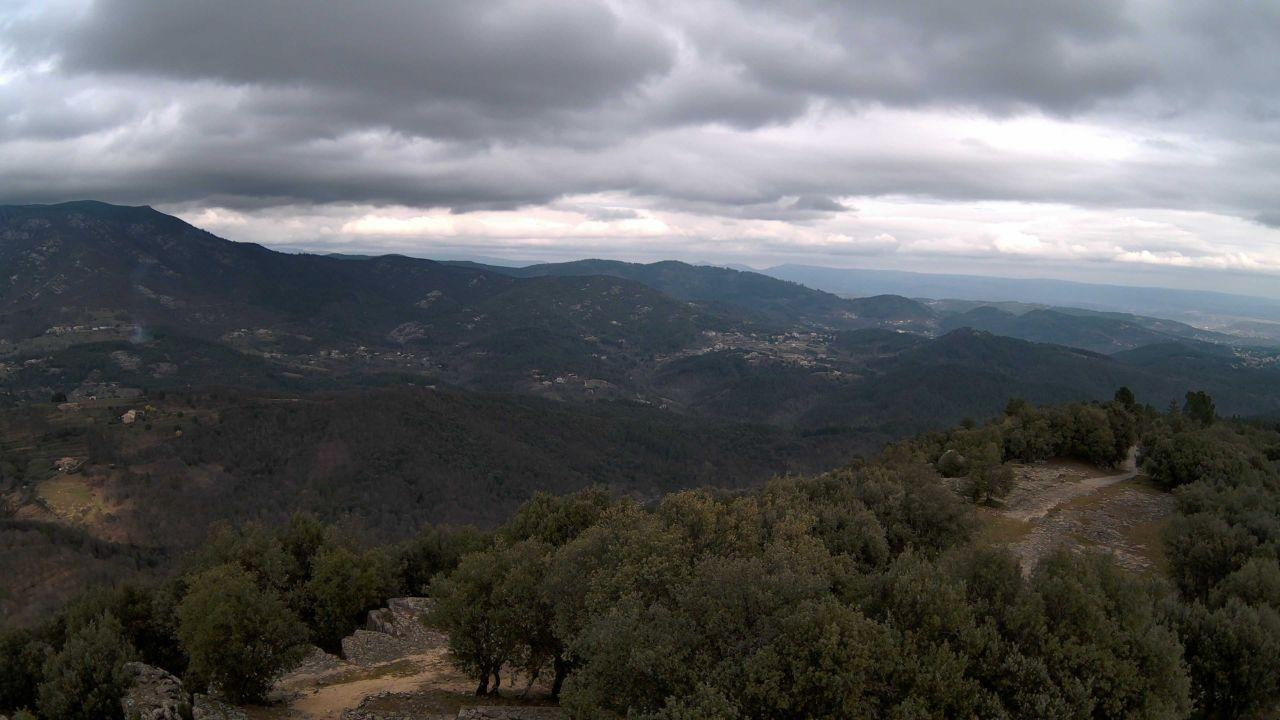
Fire: no
Smoke: yes